Plant reproductive morphology

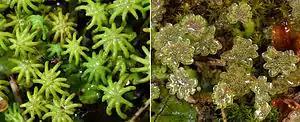
Dioicous gametophytes of the liverwort "Marchantia polymorpha". In this species, gametes are produced on different plants on umbrella-shaped gametophores with different morphologies. The radiating arms of female gametophores (left) protect archegonia that produce eggs. Male gametophores (right) are topped with antheridia that produce sperm.

Plants have complex lifecycles involving an alternation of generations. One generation, the sporophyte, produces spores which then grow to become the next generation, the gametophyte. These produce gametes, the eggs and sperm, which then unite and grow to become sporophytes, completing the cycle.